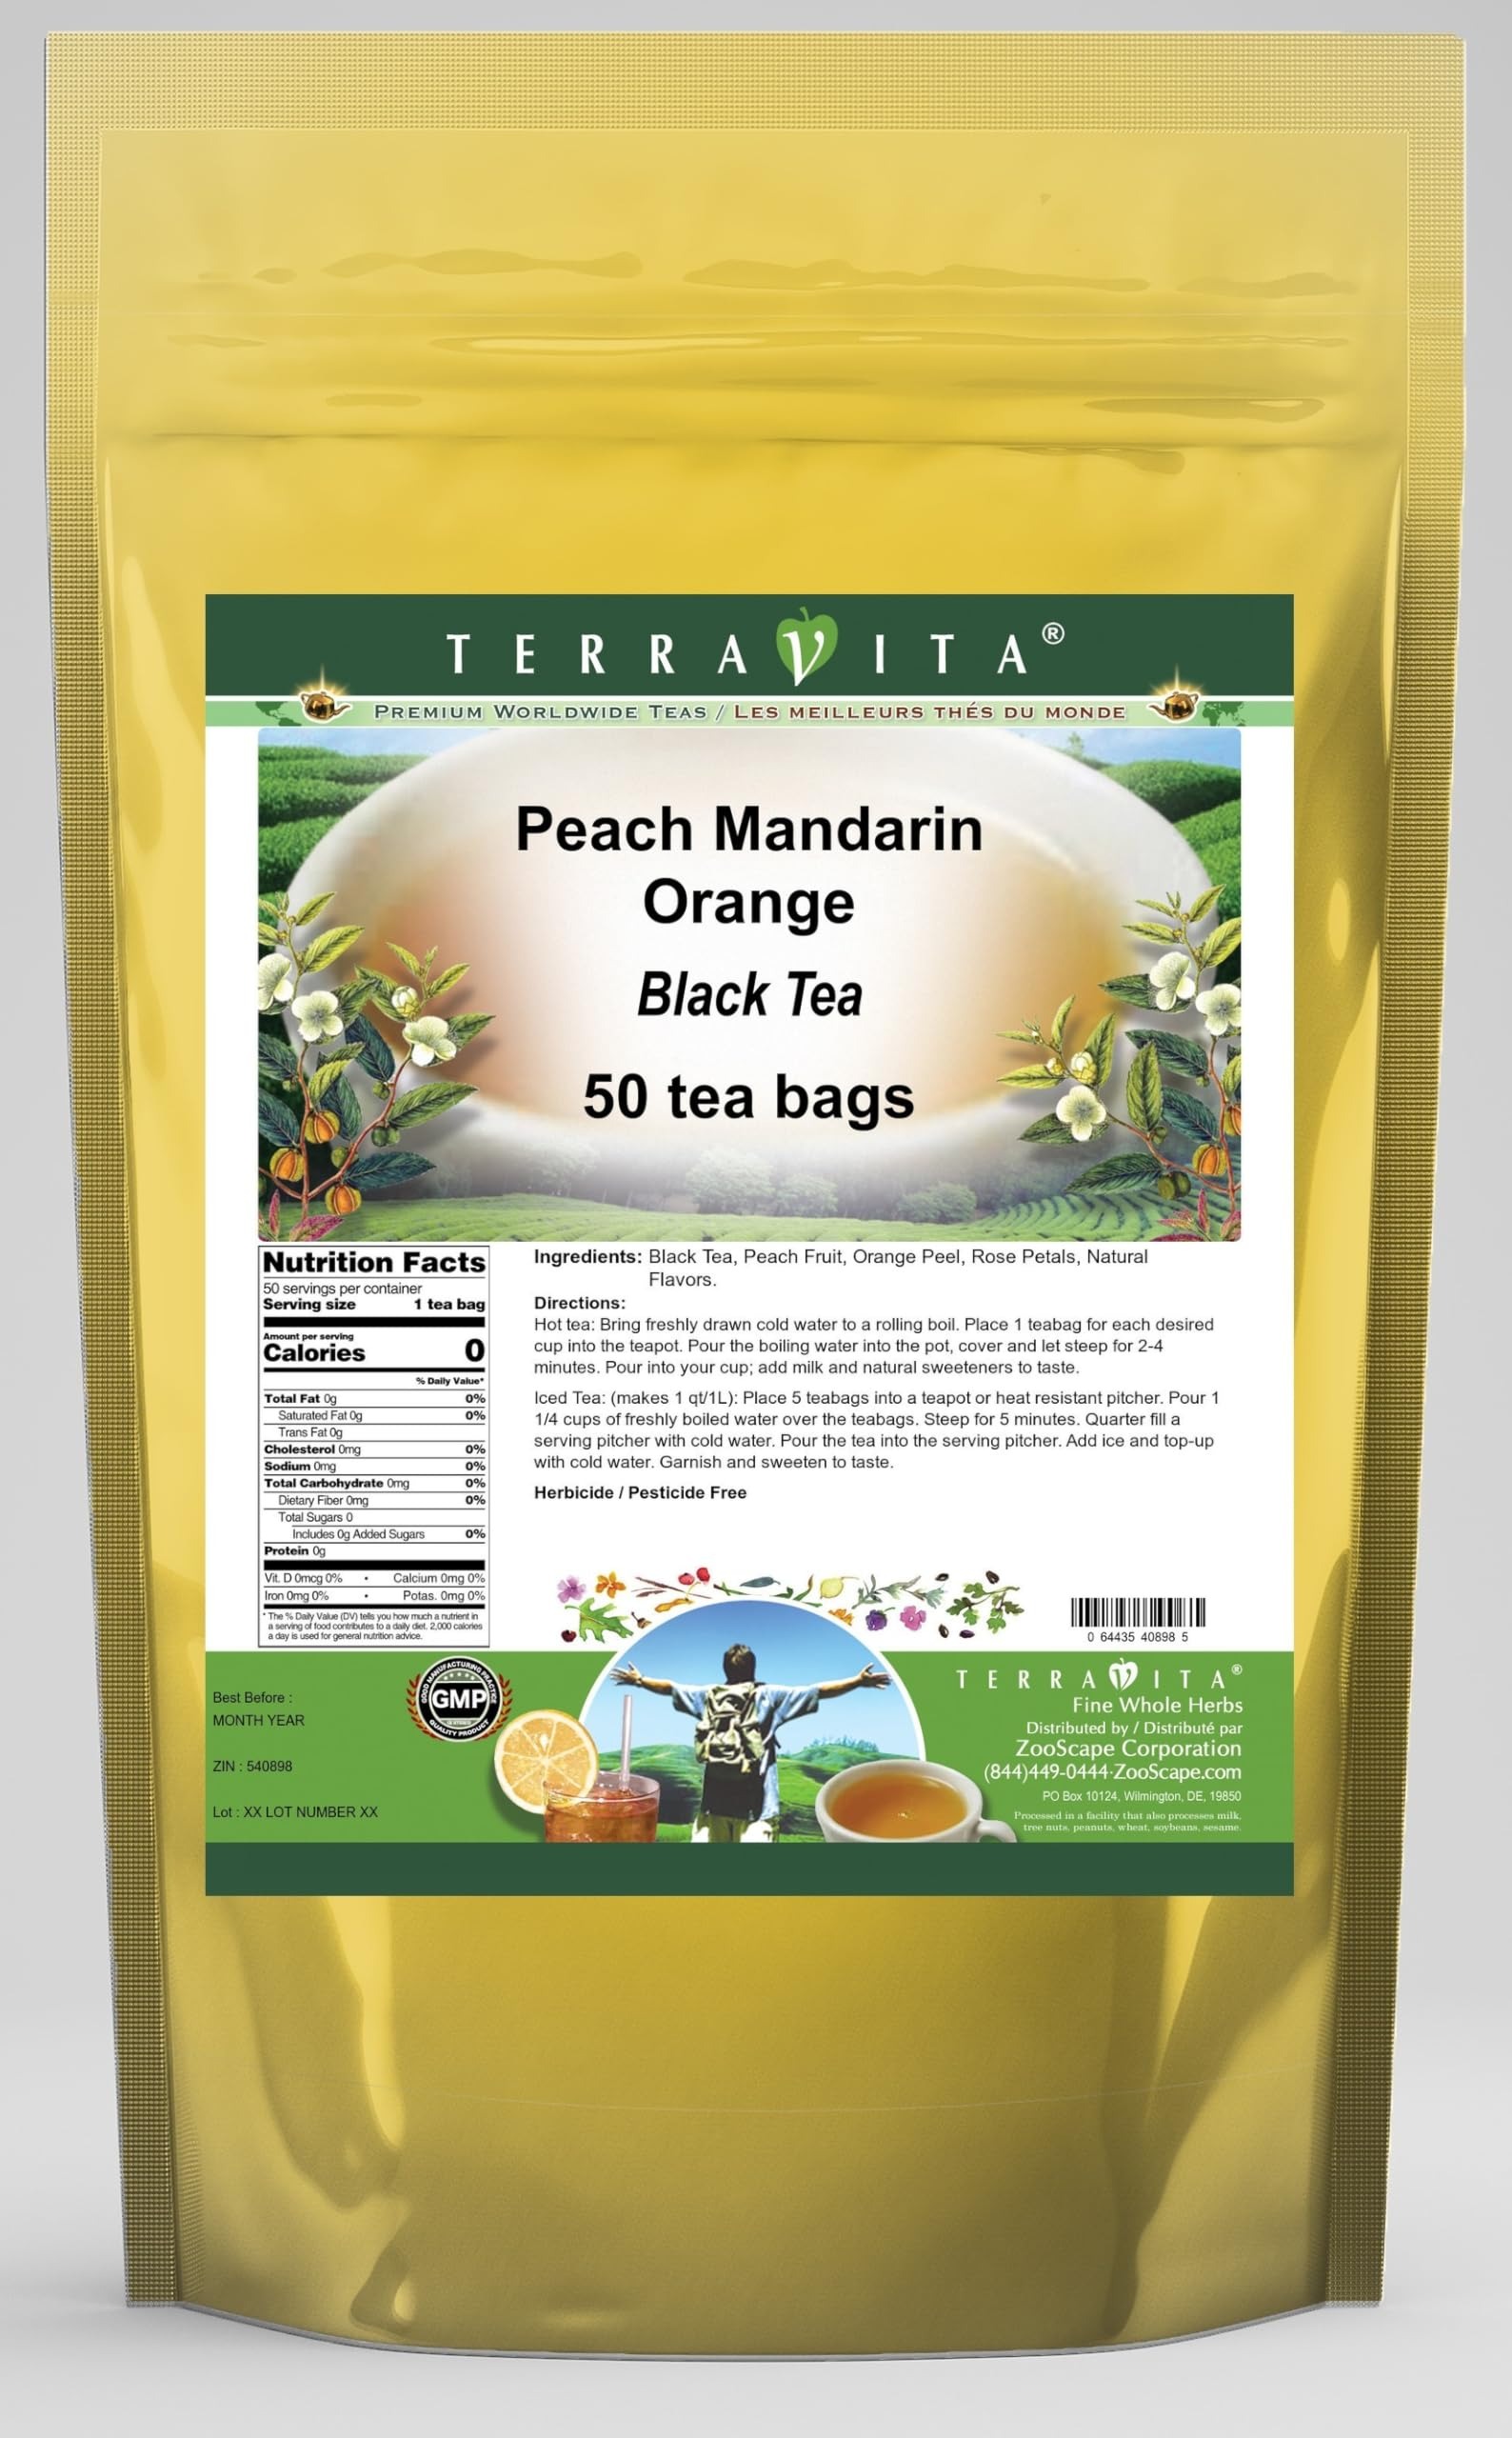
Item Name: Peach Mandarin Orange Black Tea (50 tea bags, ZIN: 540898) - 2 Pack
Bullet Point 1: Our Peach Mandarin Orange Black Tea is a tasty flavored Black tea with Peach Fruit, Orange Peel and Rose Petals that has a refreshing taste that will impress you! The unique Peach Mandarin Orange taste is delicious! - Ingredients: Black tea, Peach Fruit, Orange Peel, Rose Petals and Natural Peach Mandarin Orange Flavor.
Bullet Point 2: No fillers.
Bullet Point 3: Manufacturer: TerraVita
Bullet Point 4: Size: 50 tea bags
Bullet Point 5: Black Tea Bags - Packed in a convenient upright pouch!
Product Description: Our Peach Mandarin Orange Black Tea is a tasty flavored Black tea with Peach Fruit, Orange Peel and Rose Petals that has a refreshing taste that will impress you! The unique Peach Mandarin Orange taste is delicious! - Ingredients: Black tea, Peach Fruit, Orange Peel, Rose Petals and Natural Peach Mandarin Orange Flavor. - Hot tea brewing method: Bring freshly drawn cold water to a rolling boil. Place 1 teabag for each desired cup into the teapot. Pour the boiling water into the pot, cover and let steep for 2-4 minutes. Pour into your cup; add milk and natural sweeteners to taste. - Iced tea brewing method: (to make 1 liter/quart): Place 5 teabags into a teapot or heat resistant pitcher. Pour 1 1/4 cups of freshly boiled water over the teabags. Steep for 5 minutes. Quarter fill a serving pitcher with cold water. Pour the tea into the serving pitcher. Add ice and top-up with cold water. Garnish and sweeten to taste. - TerraVita is an exclusive line of premium-quality, natural source products that use only the finest, purest and most potent ingredients found around the world. TerraVita is hallmarked by the highest possible standards of purity, potency, stability and freshness. All of our products are prepared with the highest elements of quality control, from raw materials through the entire manufacturing process, up to and including the moment that the bottles or bags are sealed for freshness and shipped out to you. Our highest possible standards are certified by independent laboratories and backed by our personal guarantee. - TerraVita exists to meet and ensure your family's health and wellness without the harmful effects of chemicals and health products. We strive to make all of our products affordable and reliable and are constantly searching the market to maintain our
Value: 100.0
Unit: Count

Price: 53.01